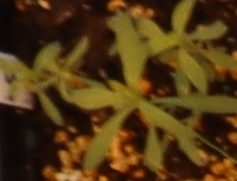
Label: Kochia